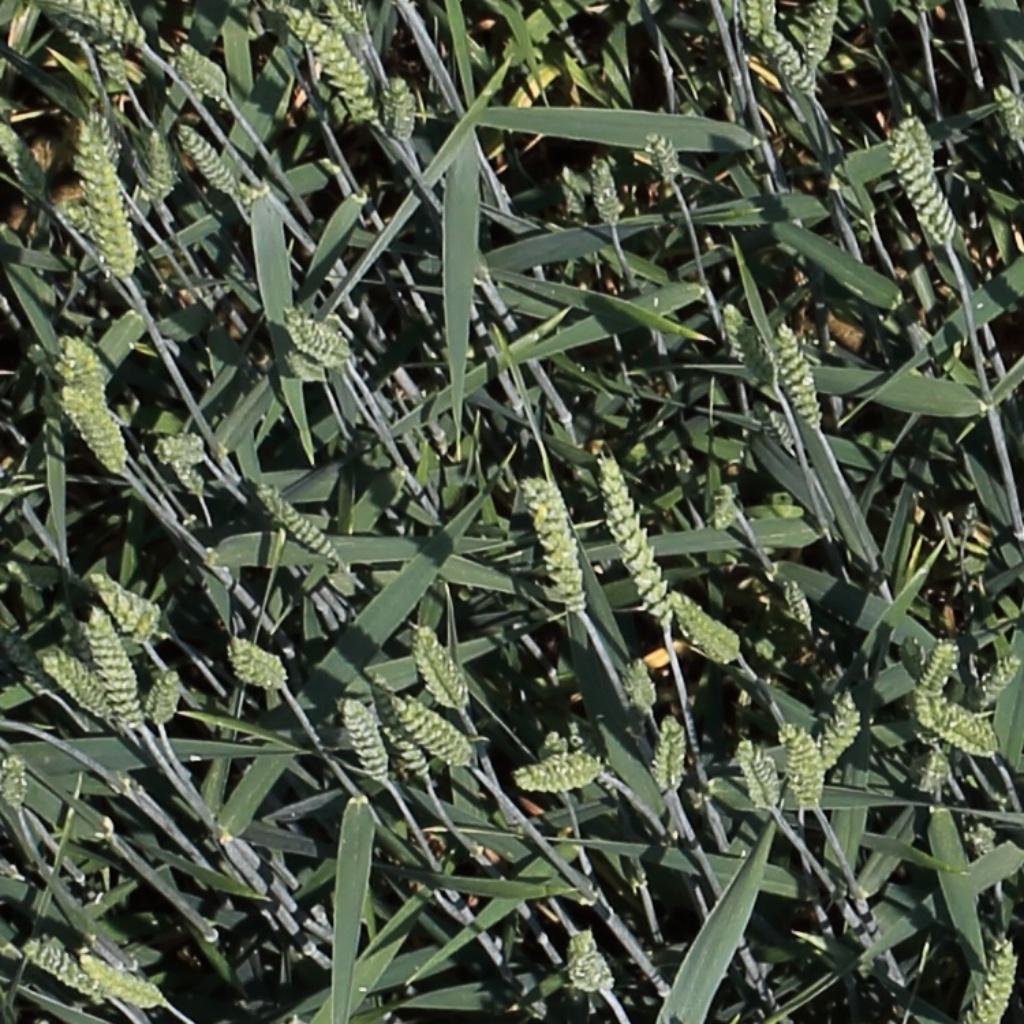
Country: Switzerland
Location: Usask
Wheat development stage: Filling